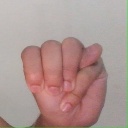
अक्षर: म